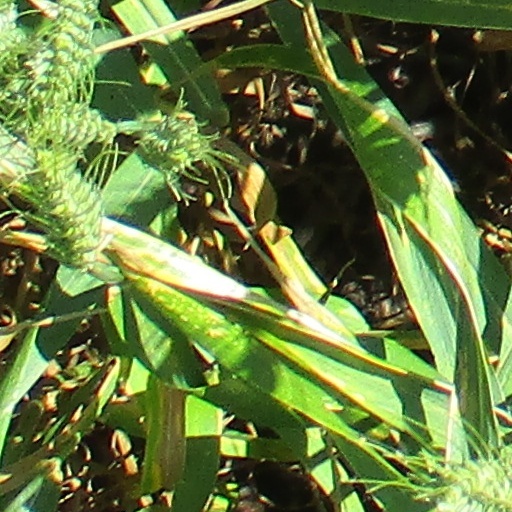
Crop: wheat